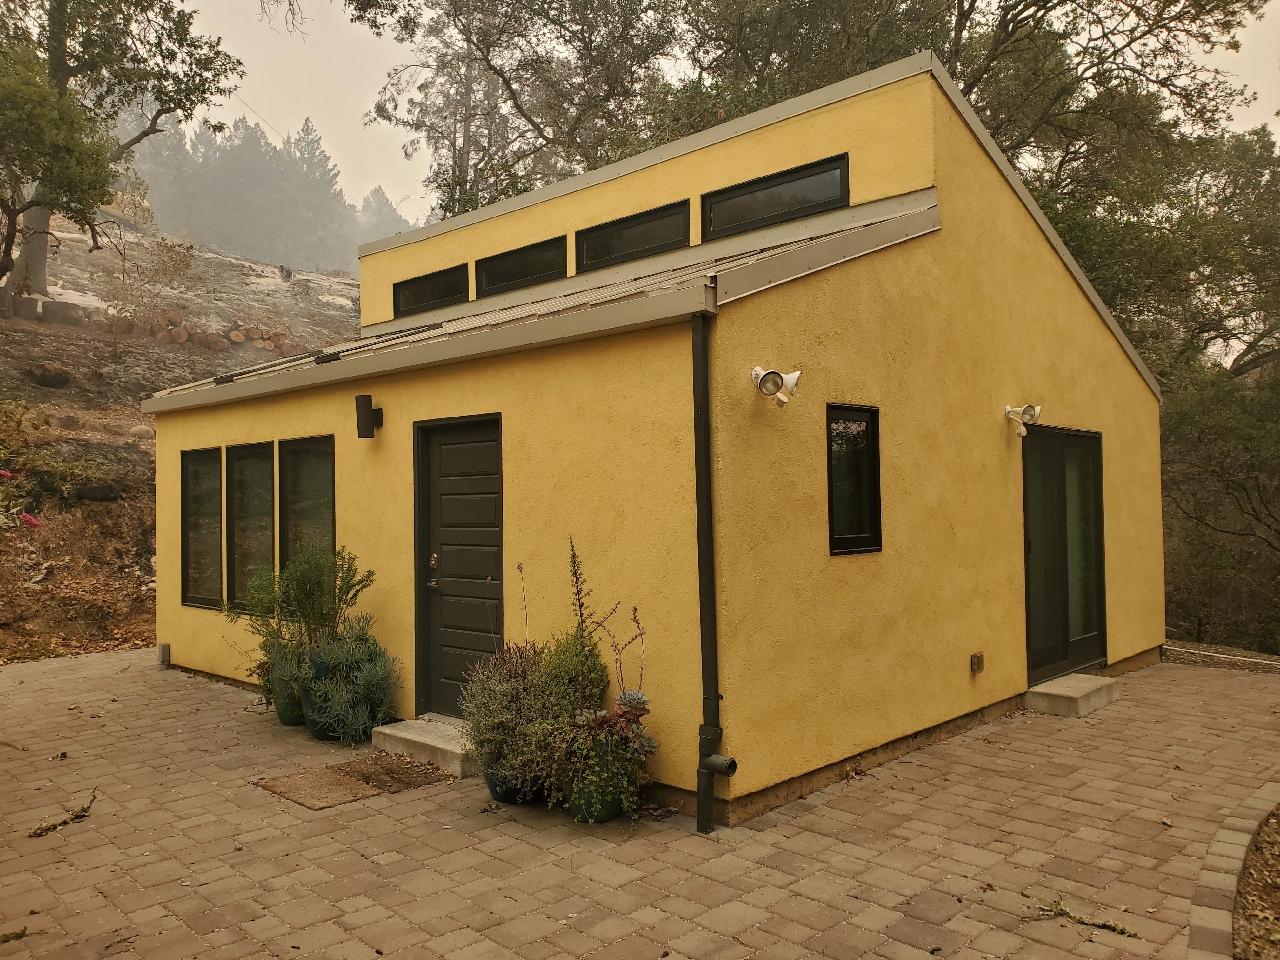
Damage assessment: no_damage